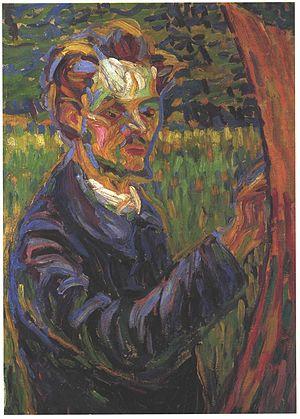
Erich Heckel, né le 31 juillet 1883 à Döbeln et mort le 27 janvier 1970 à Radolfzell, est un peintre allemand lié au mouvement expressionniste.